Fuji Musume

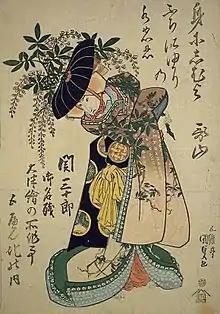
Seki Sanjuro II playing the Wisteria Maiden at the Nakamura-za, print by Utagawa Kunisada

is a kabuki dance with lyrics written by Katsui Genpachi, choreography by Fujima Taisuke and music by Kineya Rokusaburô IV, first performed in 1826.